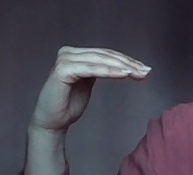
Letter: haa